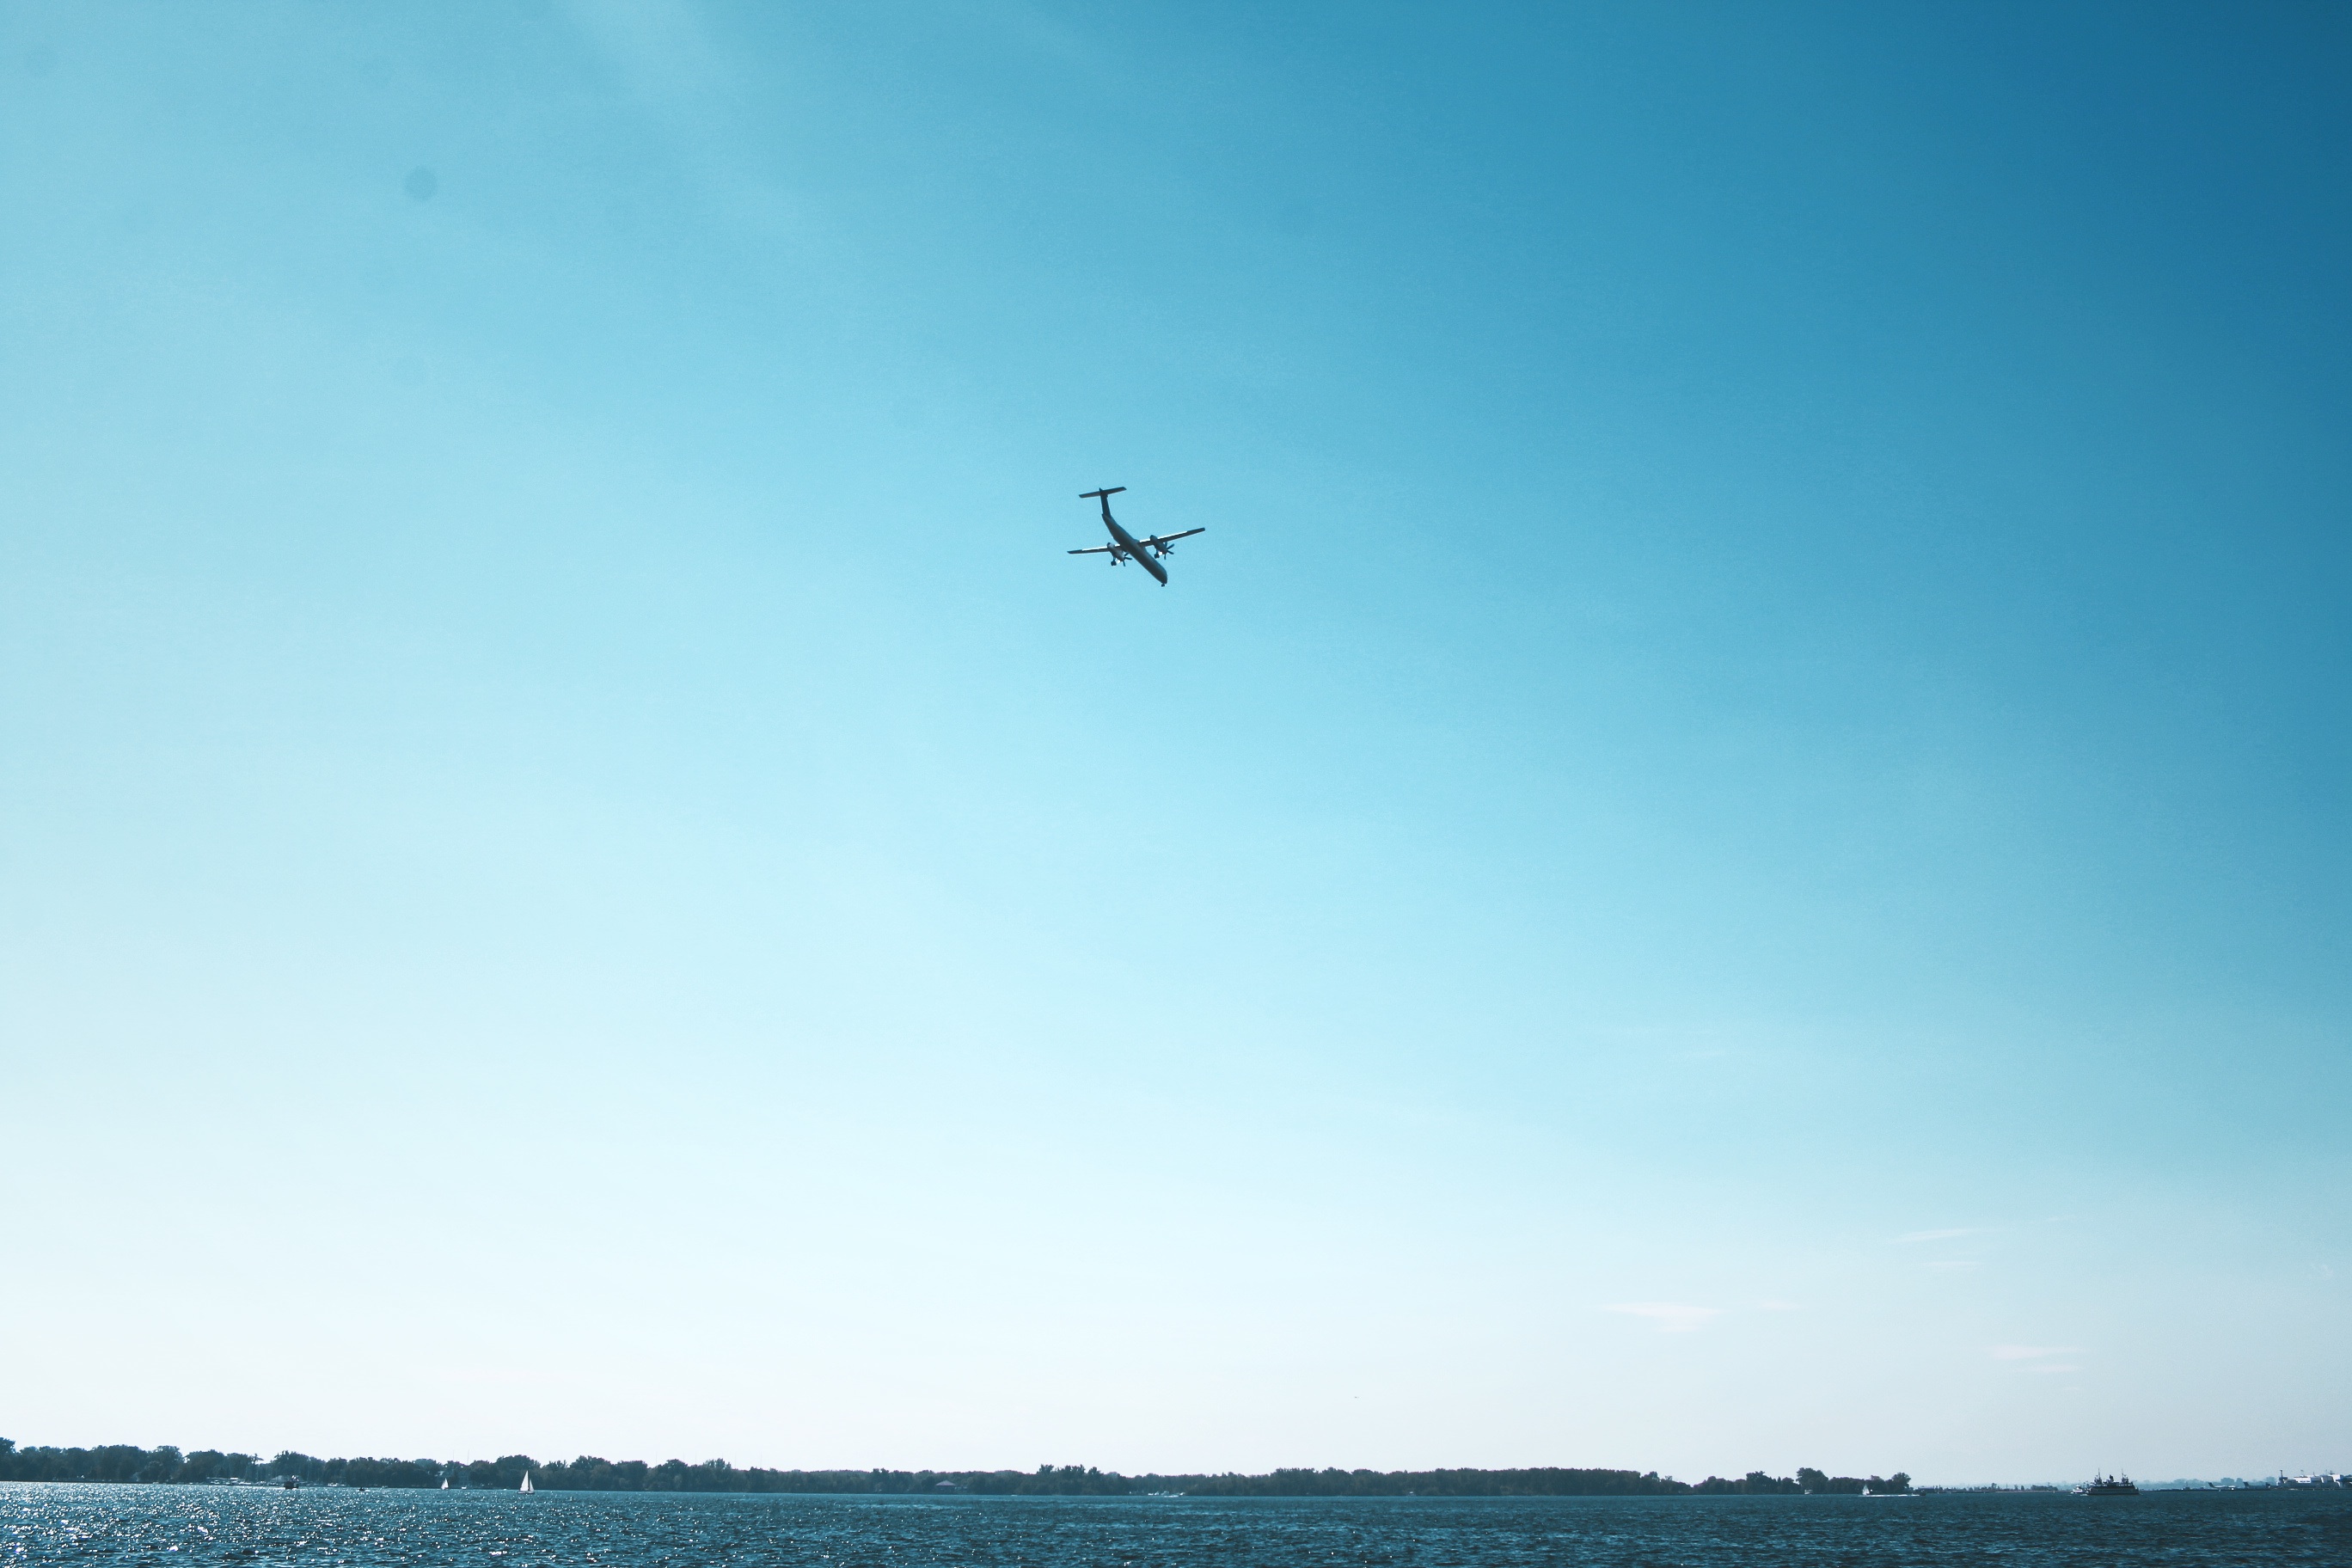
sea, ocean, horizon, sky, wind, vehicle, flight, toy, sports, atmosphere of earth, windsports, kite sports